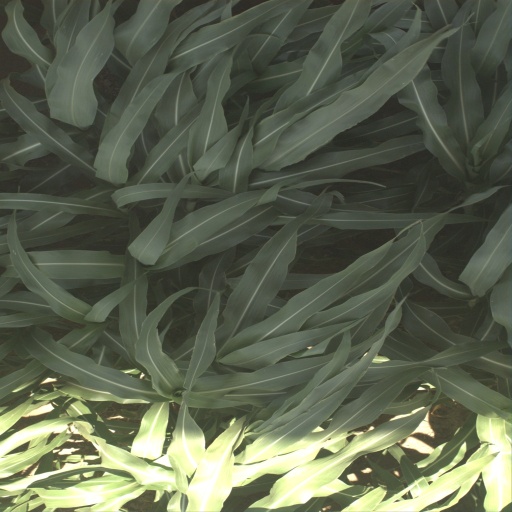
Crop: sorghum